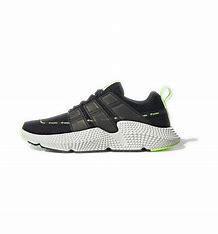
Brand: adidas
Model: originals Adidas Originals Prophere